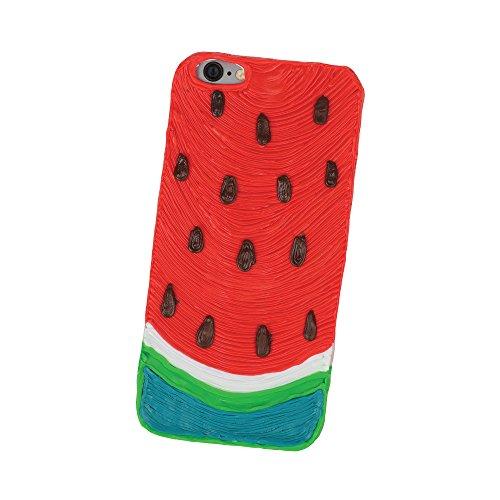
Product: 3Doodler Start Product Design Themed Activity Kit (3D Pen Not Included)
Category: Toys & Games | Dress Up & Pretend Play | Pretend Play | Play Tools
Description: This kit does not include a 3Doodler start pen.
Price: $49.85
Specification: ProductDimensions:8.1x5.8x2.8inches|ItemWeight:10.4ounces|ShippingWeight:10.4ounces(Viewshippingratesandpolicies)|DomesticShipping:ItemcanbeshippedwithinU.S.|InternationalShipping:ThisitemcanbeshippedtoselectcountriesoutsideoftheU.S.LearnMore|ASIN:B071DPWYWZ|Itemmodelnumber:3DS-PDS-COM|Manufacturerrecommendedage:8-14years